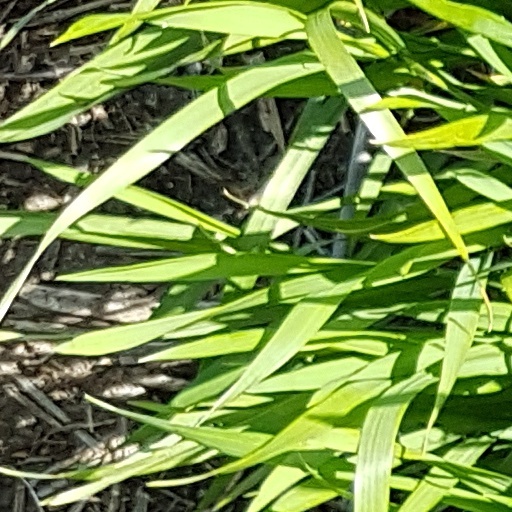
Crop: wheat